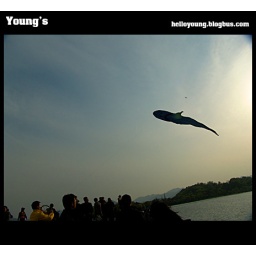
A kite which looks like a big fish flying in the sky beside West Lake in Hang zhou